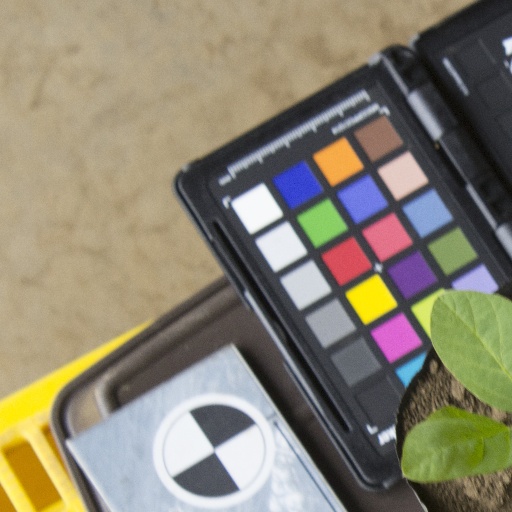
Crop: soybean